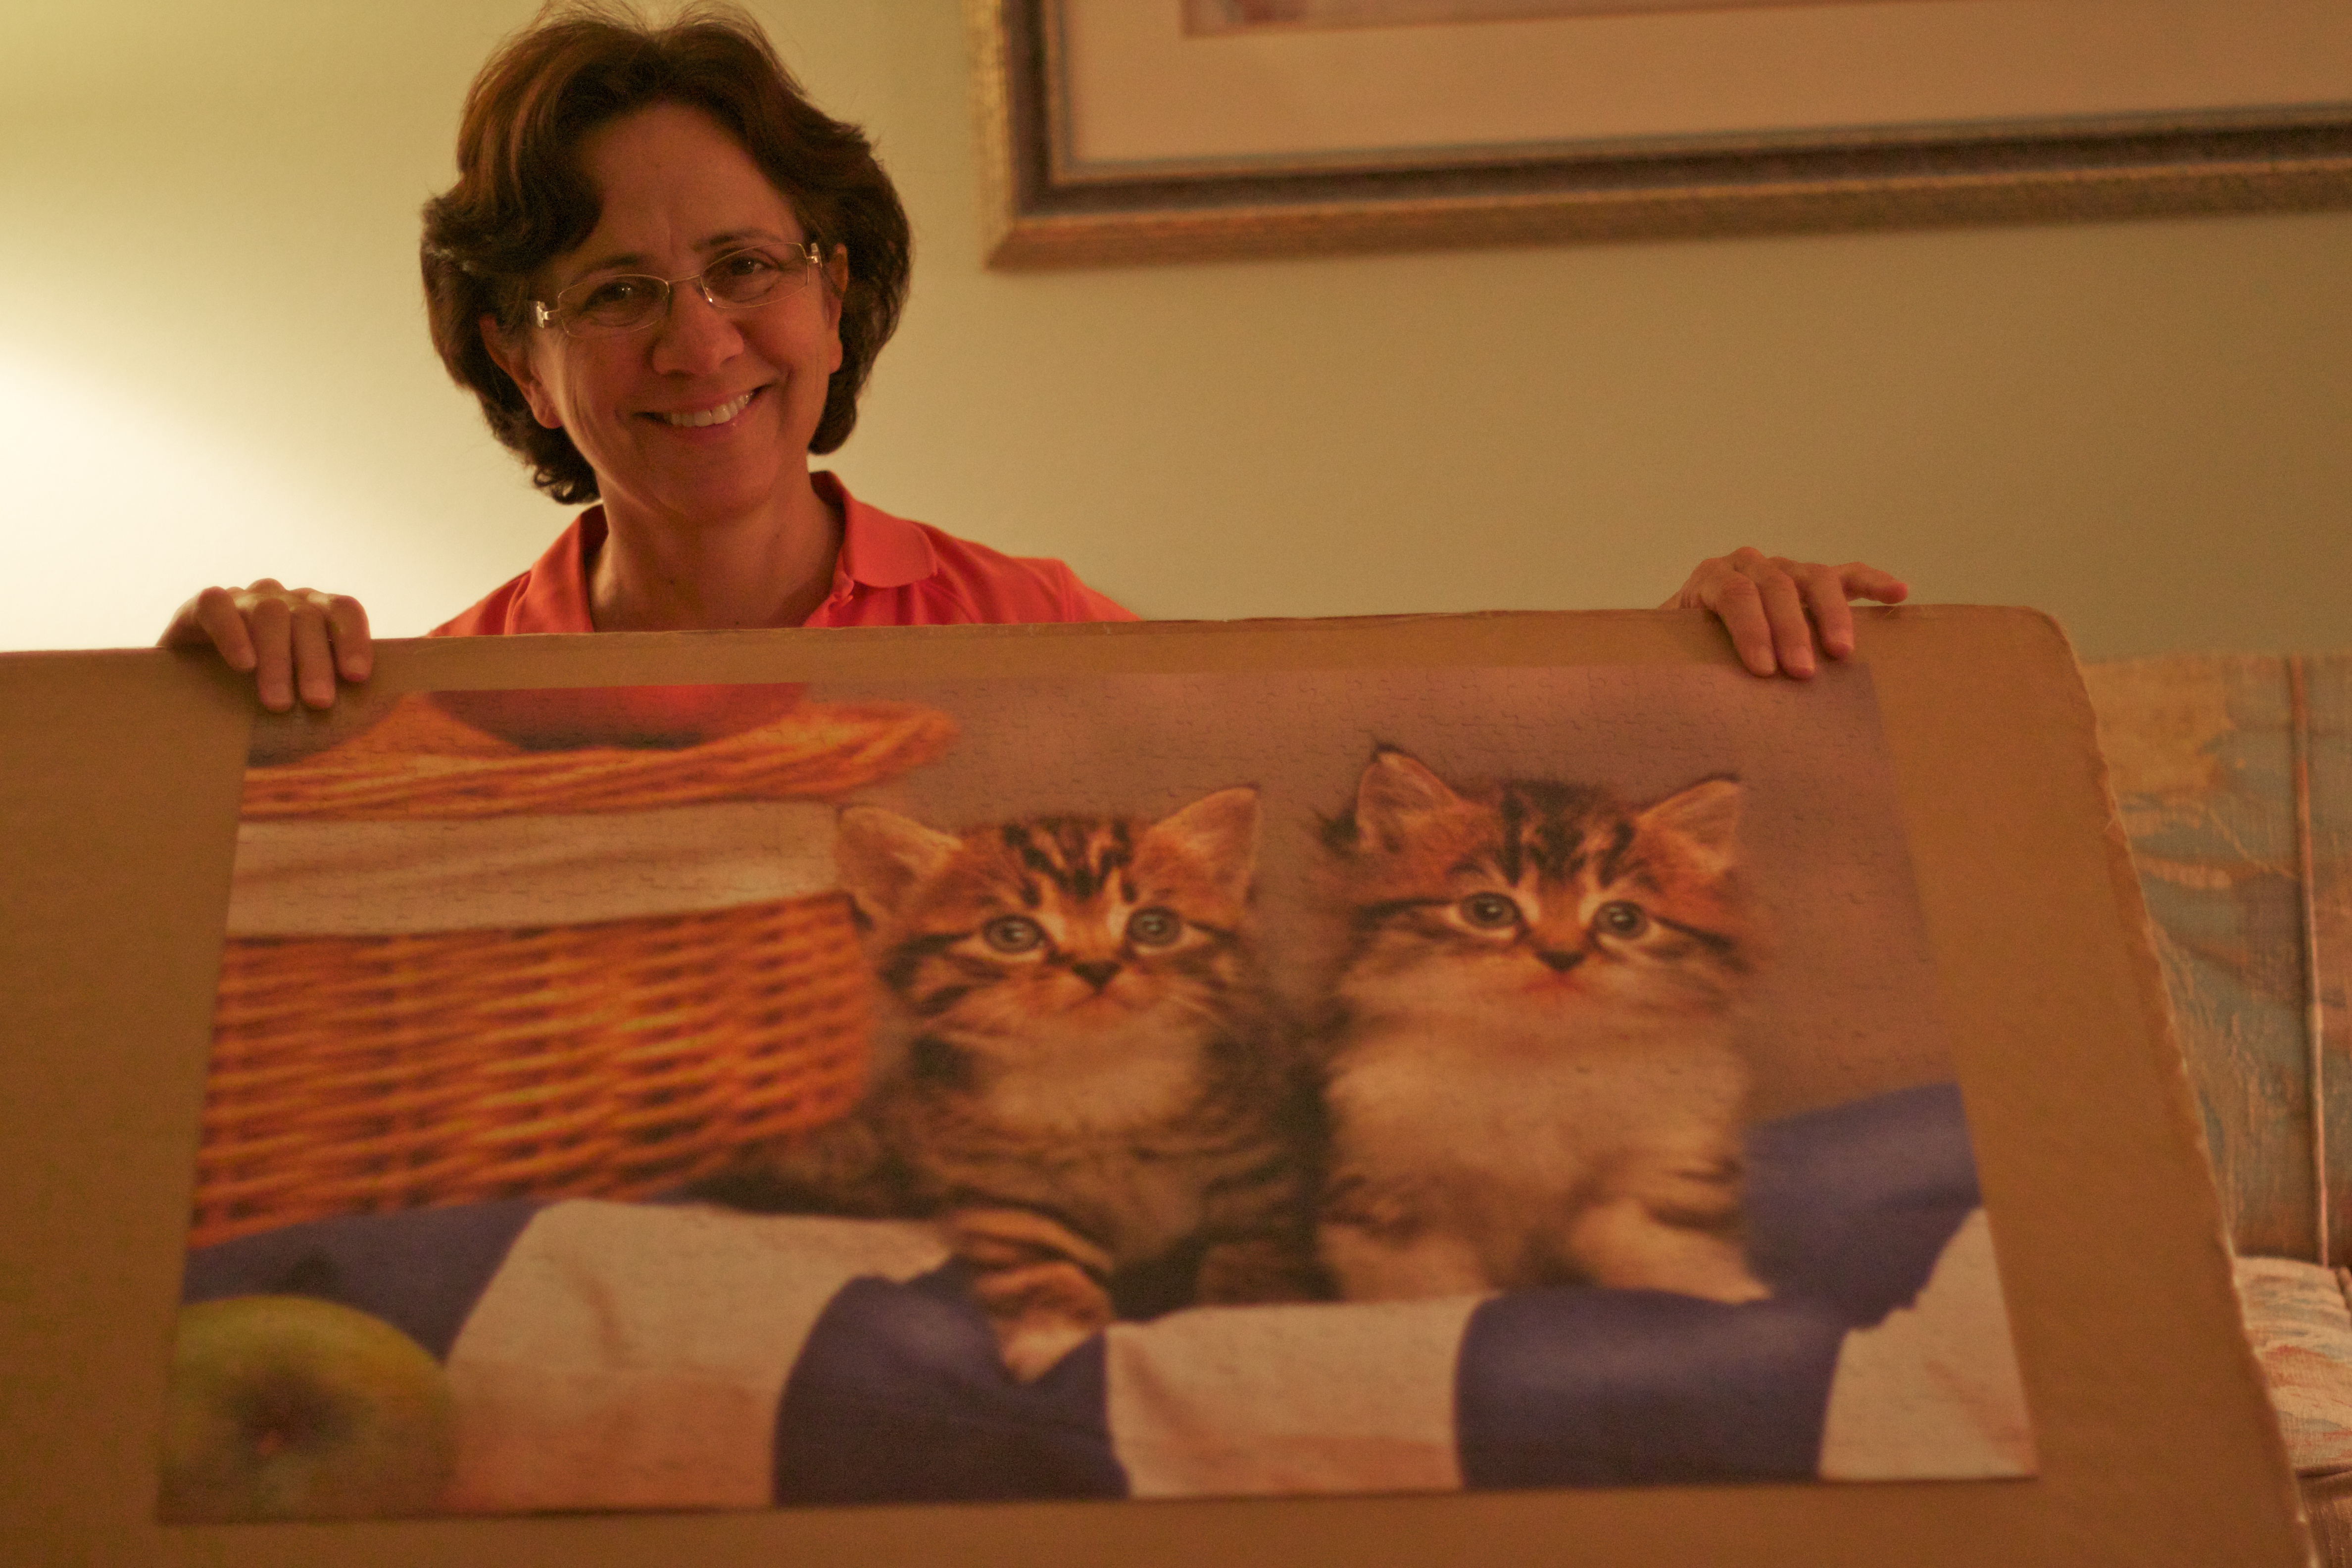
cat, odyssey, small to medium sized cats, cat like mammal